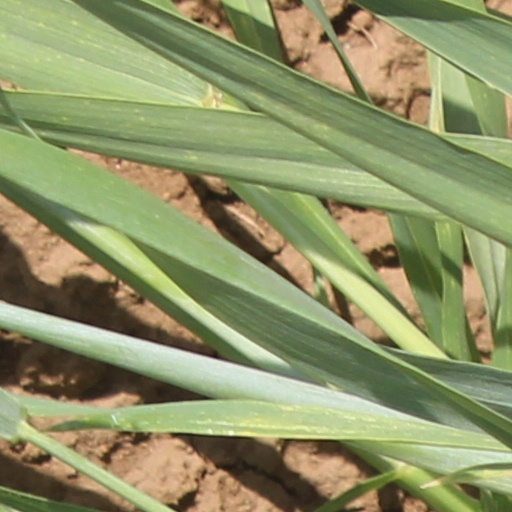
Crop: wheat